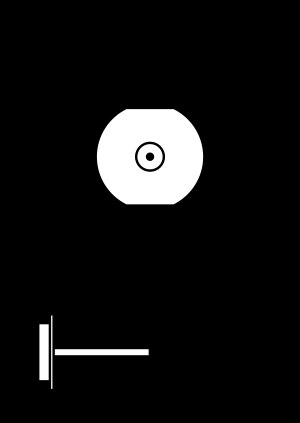
Modeltog / Toskinne jævnstrøm kontra treskinne vekselstrøm (H0 skala)
Toskinne jævnstrøm - strømmen optages fra den ene skinne og løber retur gennem den anden.
Modeltog eller modeljernbane er betegnelsen for skalamodeller af virkelighedens jernbane. Det forekommer både som legetøjstog for børn og som hobby, hvor der lægges vægt på en naturtro gengivelse af virkelighedens jernbanedrift.